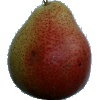
Label: Pear Forelle 1